Rubén Amaro Jr.

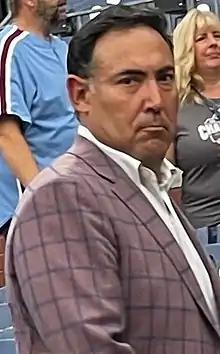
Amaro Jr. in 2022

Rubén Amaro Jr. (born February 12, 1965) is an American former professional baseball outfielder, coach and executive. Amaro played in Major League Baseball (MLB) from to . He was named the GM of the Philadelphia Phillies on November 3, 2008, succeeding Pat Gillick and remained in that position until September 10, 2015. He was previously the first base coach for the Boston Red Sox and New York Mets. He is the son of former MLB infielder and coach, Rubén Amaro Sr. Amaro is currently a color commentator on Philadelphia Phillies television broadcasts and a contributor to the 94.1 WIP Morning Show in Philadelphia.